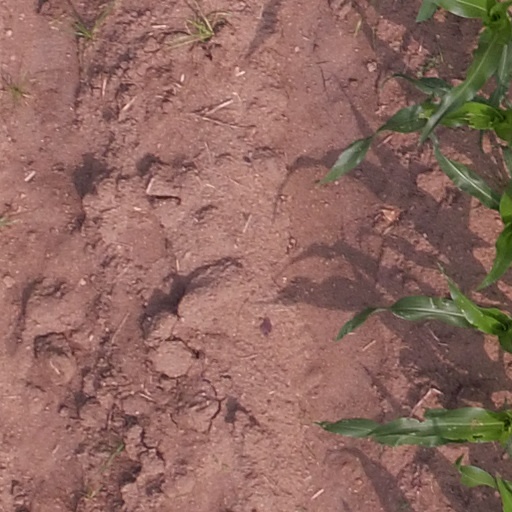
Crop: maize; corn